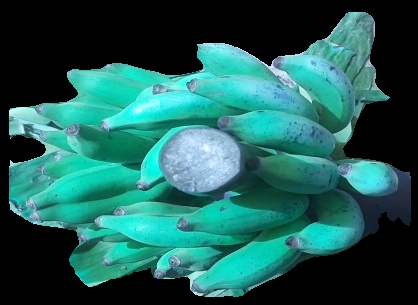
Variety: elakki-bale
Grade: grade3